Consequences of the attack on Pearl Harbor

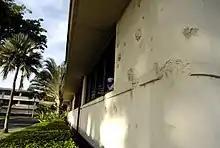
Damage to the headquarters building at Hickam Field, which is still visible

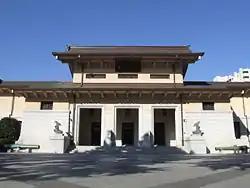
Some exhibits of Yasukuni Yusyukan have been criticised because of justification of the attack on Pearl Harbor.

The Japanese attack on Pearl Harbor coupled with their alliance with the Nazis and the ensuing war in the Pacific fueled anti-Japanese sentiment, racism, xenophobia, and anti-Axis sentiment in the Allied nations like never before. Japanese, Japanese-Americans and Asians having a similar physical appearance were regarded with deep-seated suspicion, distrust and hostility. The attack was viewed as having been conducted in an extremely underhanded way and also as a very "treacherous" or "sneaky attack". Suspicions were further fueled by the Niihau incident, as historian Gordon Prange stated "the rapidity with which the three resident Japanese went over to the pilot's cause", which troubled the Hawaiians. "The more pessimistic among them cited the Niihau Incident as proof that no one could trust any Japanese, even if an American citizen, not to go over to Japan if it appeared expedient."